Nampa Municipal Airport

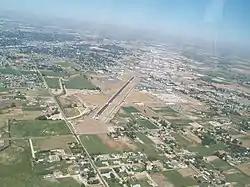
Aerial view, 2007

Nampa Municipal Airport is a city-owned public airport in Nampa, in Canyon County, Idaho. The FAA's National Plan of Integrated Airport Systems for 2009–2013 called it a "general aviation" airport.